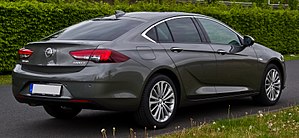
Opel Insignia / Opel Insignia B (2017−) / Alternative navne
Opel Insignia er en stor mellemklassebil fra Opel. Modellen kom første gang på markedet i 2008 som efterfølger for Opel Vectra C.